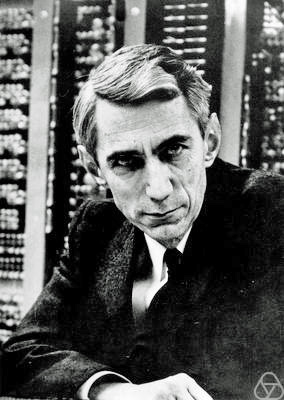
คล็อด แชนนอน

| box_width = 300px
| name = คล็อด แชนนอน
| image = ClaudeShannon MFO3807.jpg
| image_size = 200px
| birth_date = 30 กันยายน พ.ศ. 2459
| birth_place = มิชิแกน สหรัฐอเมริกา
| death_date = 24 กุมภาพันธ์ พ.ศ. 2544
| death_place = แมสซาชูเซตส์ สหรัฐอเมริกา
| fields = วิศวกรรมไฟฟ้า และ นักคณิตศาสตร์
| workplaces = ห้องทดลอง เบลล์
สถาบันเทคโนโลยีแมสซาชูเซตส์
:en:Institute for Advanced Study|Institute for Advanced Study
| known_for = ทฤษฎีสารสนเทศ
| awards = IEEE Medal of Honorรางวัลเกียวโต
คล็อด เอลวูด แชนนอน () วิศวกรไฟฟ้าและนักคณิตศาสตร์ชาวอเมริกัน
ได้รับการยกย่องว่าเป็นบิดาแห่งทฤษฎีสารสนเทศ และเป็นผู้วิจัยและออกแบบวงจรดิจิทัล
โดยแสดงให้เห็นว่าวงจรดิจิทัลตามพีชคณิตแบบบูลสามารถคำนวณตรรกศาสตร์และพีชคณิตทุกชนิดได้
== ประวัติ ==
แชนนอนเกิดวันที่ 30 เมษายน พ.ศ. 2459 ในรัฐมิชิแกน สหรัฐอเมริกา บิดาของท่าน ชื่อคล็อด (1862–1934) เช่นเดียวกับลูกชาย ประกอบอาชีพธุรกิจ และเคยเป็น
ผู้พิพากษาอยู่ช่วงหนึ่ง มารดาของท่าน ชื่อมาเบล วูลฟ์ แชนนอน (พ.ศ. 2433–พ.ศ. 2488) เป็นอาจารย์สอนภาษาและเป็นครูใหญ่ประจำโรงเรียนมัธยมเกลอร์ด ในรัฐมิชิแกนนั้นเอง
ตัวแชนนอนเองก็เรียนในโรงเรียนมัธยมเกลอร์ดในปี พ.ศ. 2475 ในระหว่างเรียนนั้นแชนนอนได้ให้ความสนใจเกี่ยวกับเครื่องจักรกล วิทยาศาสตร์ และคณิตศาสตร์
ตอนอยู่บ้านมักชอบสร้างโมเดลเครื่องบิน เรือบังคับวิทยุ และระบบโทรเลขจำลอง ตอนที่เป็นเด็ก ท่านเคยทำงานเป็นเด็กส่งเอกสารให้กับบริษัท เวสเทิร์น ยูเนียน
ฮีโร่ตอนเด็กของท่านคือโทมัส เอดิสัน ซึ่งในภายหลังแชนนอนเพิ่งรู้ว่าเป็นลูกพี่ลูกน้องห่างๆกัน
หลังจากที่เรียนจบจากโรงเรียนมัธยมเกลอร์ด แชนนอนได้เข้าเรียนต่อใน มหาวิทยาลัยมิชิแกน ซึ่งในที่นั้นท่านได้รู้จักผลงานของ จอร์จ บูล เกี่ยวกับพีชคณิตแบบบูล แชนนอนสำเร็จการศึกษาจากมหาวิทยาลัยในปี พ.ศ. 2479 ด้วยสองปริญญาบัตร ทั้งทางด้าน
วิศวกรรมไฟฟ้า และคณิตศาสตร์ หลังจากนั้นได้เข้าเรียนต่อใน สถาบันเทคโนโลยีแมสซาชูเซตส์ (MIT)
ซึ่งในที่นั้นเขาได้ศึกษาตัววิเคราะห์อนุพันธ์แบบบูช (Vannevar Bush's differential analyzer) ซึ่งเป็นคอมพิวเตอร์แบบอนาล็อกชนิดหนึ่ง ระหว่างนั้นเองแชนนอนได้สังเกตเห็นแนวคิดของจอร์จ บูล และได้เขียนเป็นวิทยานิพนธ์ปริญญาโท ในปี พ.ศ. 2480 ชื่อ "A Symbolic Analysis of Relay and Switching Circuits" และออกตีพิมพ์เมื่อปี 1938 ในนิตยสาร "Transactions of the American Institute of Electrical Engineers" ในวิทยานิพนธ์ฉบับนี้ได้กล่าวถึงการใช้รีเลย์ในการแก้ปัญหาพีชคณิตแบบบูล
ซึ่งสามารถคำนวณพีชคณิตและตรรกะทุกชนิดได้
ซึ่งวิทยานิพนธ์ฉบับนี้ทำให้แชนนอนได้รับรางวัล "Alfred Noble American Institute of American Engineers Award" (ซึ่งไม่ได้เกี่ยวอะไรกับรางวัลโนเบล) ในปี พ.ศ. 2483
ด้วยความสำเร็จนี้ แวนเนวาร์ บุช นักวิทยาการคอมพิวเตอร์ผู้ที่คิดตัววิเคราะห์อนุพันธ์ในขณะที่แชนนอนเรียนอยู่ปริญญาโท จึงได้แนะนำให้แชนนอนเข้าทำงานที่ ห้องทดลองของเขา ซึ่งในที่นั้น แชนนอนได้เสนอวิทยานิพนธ์ระดับปริญญาเอกในหัวข้อ "An Algebra for Theoretical Genetics"
ในปี พ.ศ. 2483 แชนนอนได้เข้าทำงานเป็นนักวิจัยใน :en:Institute for Advanced Study|Institute for Advanced Study ซึ่งในที่นั้นแชนนอนได้พบปะพูดคุยกับนักวิทยาศาสตร์และนักคณิตศาสตร์ที่มีชื่อเสียง อาทิ จอห์น ฟอน นอยมันน์ นักวิทยาการคอมพิวเตอร์ผู้พัฒนาระบบคอมพิวเตอร์แบบปัจจุบัน หรือบางครั้งแม้แต่ อัลเบิร์ต ไอน์สไตน์ ในที่แห่งนั้นเอง แชนนอนเริ่มเกิดแนวคิดเกี่ยวกับทฤษฎีสารสนเทศขึ้นมา
จนในปี พ.ศ. 2491 แชนนอนได้ตีพิมพ์บทความ "A Mathematical Theory of Communication" ลงในนิตยสาร "Bell System Technical Journal "สองครั้งในฉบับเดือนกรกฎาคมและตุลาคม ซึ่งบทความนี้ได้กล่าวถึง ปัญหาและทฤษฎีทางด้านการส่งสารสนเทศ นอกจากนั้นแล้วแชนนอนยังได้สร้างปริมาณที่เรียกว่า เอนโทรปีของสารสนเทศ ซึ่งวัดความซับซ้อนในสารสนเทศนั้น อันเป็นรากฐานของ ทฤษฎีสารสนเทศต่อไป
== ผลงานที่สำคัญ ==
* เป็นผู้บุกเบิกการออกแบบวงจรดิจิทัล ตามหลักพีชคณิตแบบบูลและทฤษฎีทางวงจรดิจิทัลหลายอย่าง อาทิ การกระจายตัวของแชนนอน (Shannon's Expansion)
* เป็นผู้บุกเบิกและบิดาแห่งทฤษฎีสารสนเทศ
* กฎและทฤษฎีต่างๆที่สำคัญในทฤษฎีสารสนเทศอาทิ เอนโทรปีของสารสนเทศ ดัชนีของแชนนอน - วีฟเฟอร์
* ปัญญาประดิษฐ์ รูปแบบต่างๆ อาทิ หนูของแชนนอน (Shannon's mouse) ซึ่งเป็นหุ่นยนต์สามารถเรียนรู้หาทางออกจากเขาวงกตได้ หรือ การเขียนโปรแกรมเพื่อใช้เล่นหมากรุก เป็นต้น
หมวดหมู่:วิศวกรชาวอเมริกัน
หมวดหมู่:บุคคลจากรัฐมิชิแกน
หมวดหมู่:ศิษย์เก่าจากสถาบันเทคโนโลยีแมสซาชูเซตส์
หมวดหมู่:นักจักรยานล้อเดียว